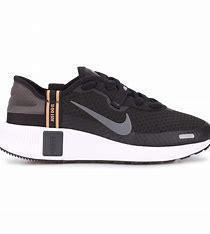
Brand: Nike
Model: Reposto